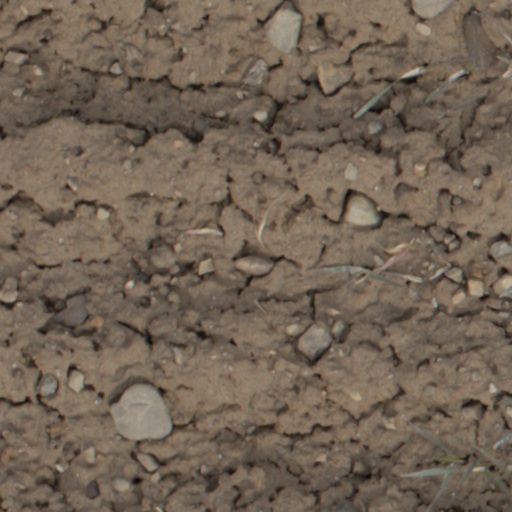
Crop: wheat